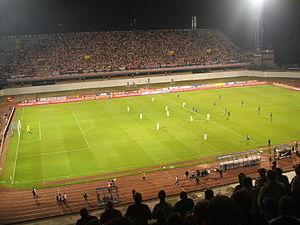
Le stade Maksimir est un stade de football situé à Zagreb en Croatie, construit en 1912.
L'équipe de Yougoslavie de football, créée en 1920 est la sélection de joueurs yougoslaves représentant le pays dans les compétitions internationales de football masculin. Elle défend successivement les couleurs du Royaume des Serbes, Croates et Slovènes, du Royaume de Yougoslavie, de la République fédérative populaire de Yougoslavie et enfin de la République fédérative socialiste de Yougoslavie. Elle s'arrête au printemps 1992, en raison de la guerre et des sanctions qui s'en suivent prononcées par l'ONU, la FIFA et l'UEFA. Lorsque l'équipe de Yougoslavie retrouve le terrain à la fin de l'année 1994, elle ne représente plus l'ensemble de l'ancienne république, mais seulement ce qu'il en reste. Dès lors cet article est consacré à l'équipe de Yougoslavie de 1920 à 1992, l'équipe qui lui succède dénommée aussi équipe de Yougoslavie ou équipe de RF Yougoslavie est la future équipe de Serbie-et-Monénégro.